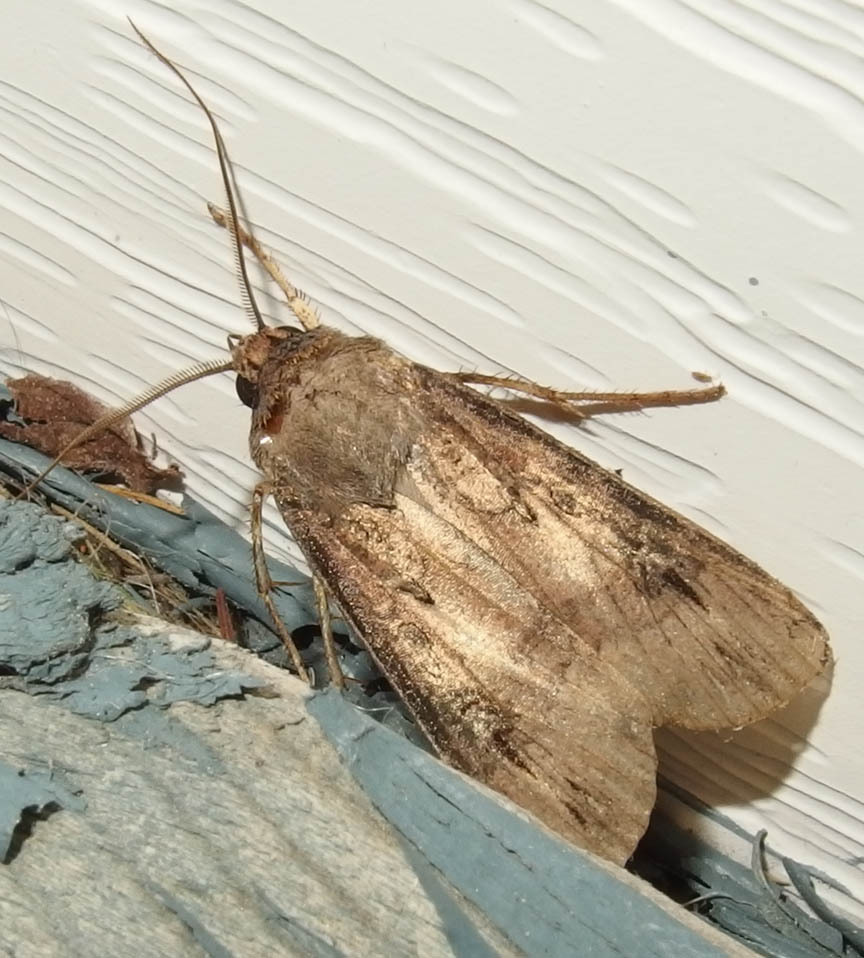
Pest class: cutworms